Houghton, Cambridgeshire

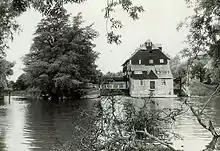

Houghton Mill is an old watermill owned by the National Trust that is used for demonstrating flour milling. It had previously been operated as a youth hostel.